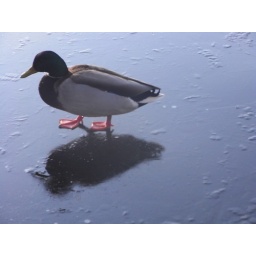
this photo was taken at stephens green dublin, the lake was frozen in parts